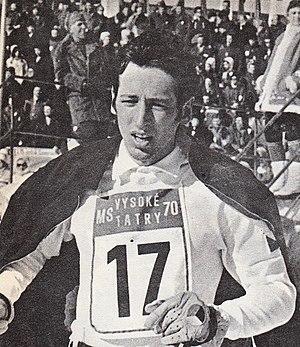
Ladislav Rygl, né le 16 juillet 1947 à Polubný, est un coureur tchèque du combiné nordique, champion du monde en 1970.